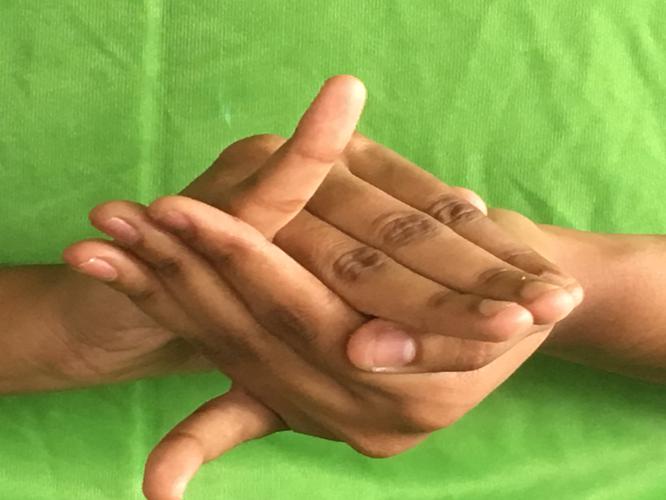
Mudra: Kurma
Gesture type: double_hand